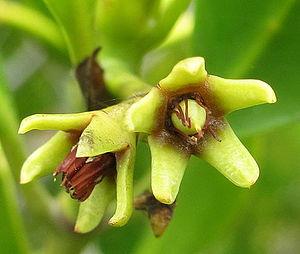
Ceriops tagal est un palétuvier de la famille des Rhizophoraceae, présent dans les mangroves des rivages de l'océan Indien.